Caroline St-Hilaire

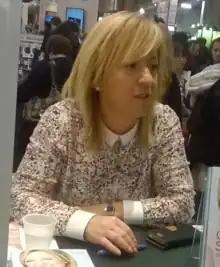
Caroline St-Hilaire at Montreal, Quebec, Canada at the Salon du livre de Montréal 2017.

Caroline St-Hilaire (born November 16, 1969, in Longueuil, Quebec) is a Canadian politician, who served as Mayor of Longueuil under the banner of Action Longueuil from November 10, 2009, to November 5, 2017. She was previously a Member of Parliament, representing the Bloc Québécois for the riding of Longueuil—Pierre-Boucher.